Virginia Postrel

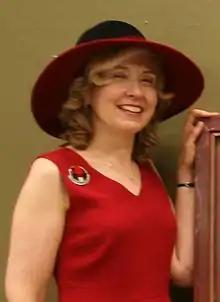
Postrel in 2009

Virginia Inman Postrel (born January 14, 1960) is an American political and cultural writer of broadly libertarian, or classical liberal, views. She is a recipient of the Bastiat Prize (2011).